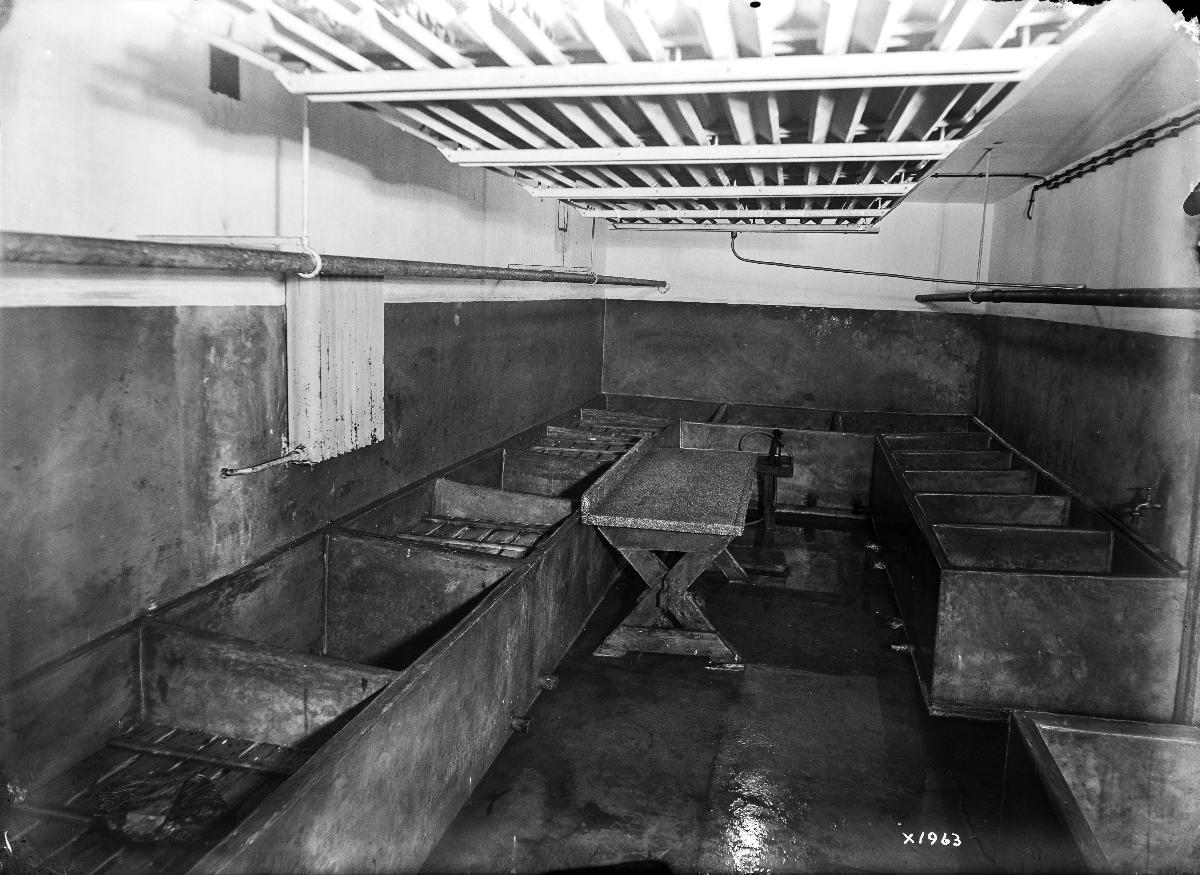
Karjapohjolan talo Rovaniemellä
Karjapohjola in Rovaniemi
sisällön kuvaus: Altaita Karjapohjolan uudessa liike- ja tuotantolaitosrakennuksessa Rovaniemellä vuonna 1939. content description: Sinks in Karjapohjola's new premises in Rovaniemi, Finland, in 1939.
Vuosi: 1939
Paikka: Fennoskandia, Lappi, Pohjoismaat, Suomi, Lappi, Rovaniemi
Aiheet: sisäkuva; teurastamot; teollisuusrakennukset; lihateollisuus; slaughterhouses; industrial buildings; meat industry; slakterier; industribyggnader; köttindustri